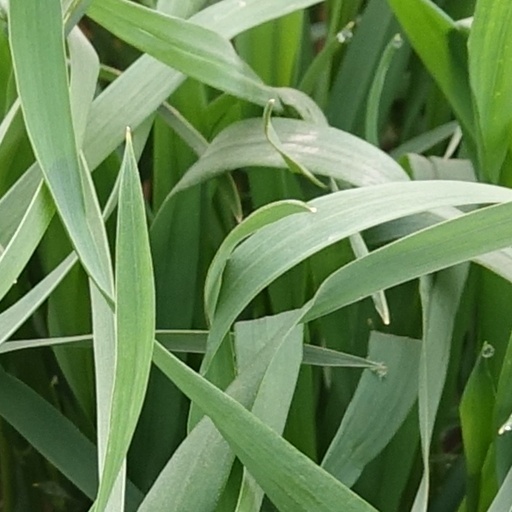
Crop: wheat